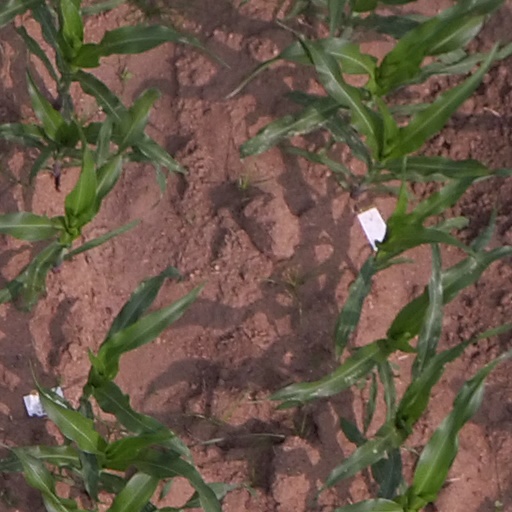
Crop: maize; corn